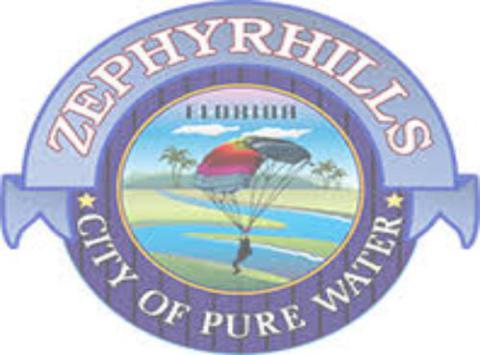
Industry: Food